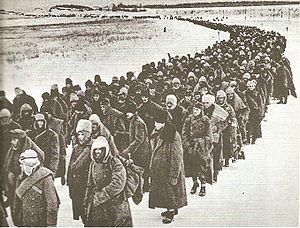
La défaite «
Le Corps expéditionnaire italien sur le front de l'Est, et la VIIIᵉ armée italienne en Russie, désigne les grandes unités de l'Armée royale italienne, déployées successivement sur le front de l'Est de juin 1941 à février 1943.
La bataille de Stalingrad est la succession des combats qui, du 17 juillet 1942 au 2 février 1943, ont opposé les forces de l'URSS à celles du Troisième Reich et de ses alliés assaillant la ville de Stalingrad. Cette « bataille » d'un peu plus de six mois s'est déroulée en fait en quatre phases, l'approche de la ville par les armées de l’Axe, les combats urbains pour sa conquête à partir de septembre 1942, puis la contre-offensive soviétique, jusqu'à l'encerclement et à la reddition des troupes allemandes. L'ensemble de ces combats, dans et hors de la ville, ont coûté la vie à plus de 800 000 Soviétiques, civils et combattants, et à 400 000 militaires allemands, roumains, italiens, hongrois et croates.
L’offensive Ostrogojsk-Rossoch est le nom donné par l'historiographie soviétique à la troisième phase de l'offensive hivernale soviétique 1942-1943 après l'opération Uranus et l'opération Saturne, dans le cadre des campagnes militaires sur le front de l'Est lors de la Seconde Guerre mondiale. Déclenchée à partir du 12 janvier 1943 dans la région du cours supérieur du Don, elle conduit en quelques jours à la défaite complète du contingent hongrois, allié de l'Allemagne nazie et implique dans la catastrophe militaire le Corps alpin italien, dernière formation encore active de l'ARMIR après la débâcle de décembre 1942.